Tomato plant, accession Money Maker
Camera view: tilt-top (135 deg); turntable rotation: 150 degrees
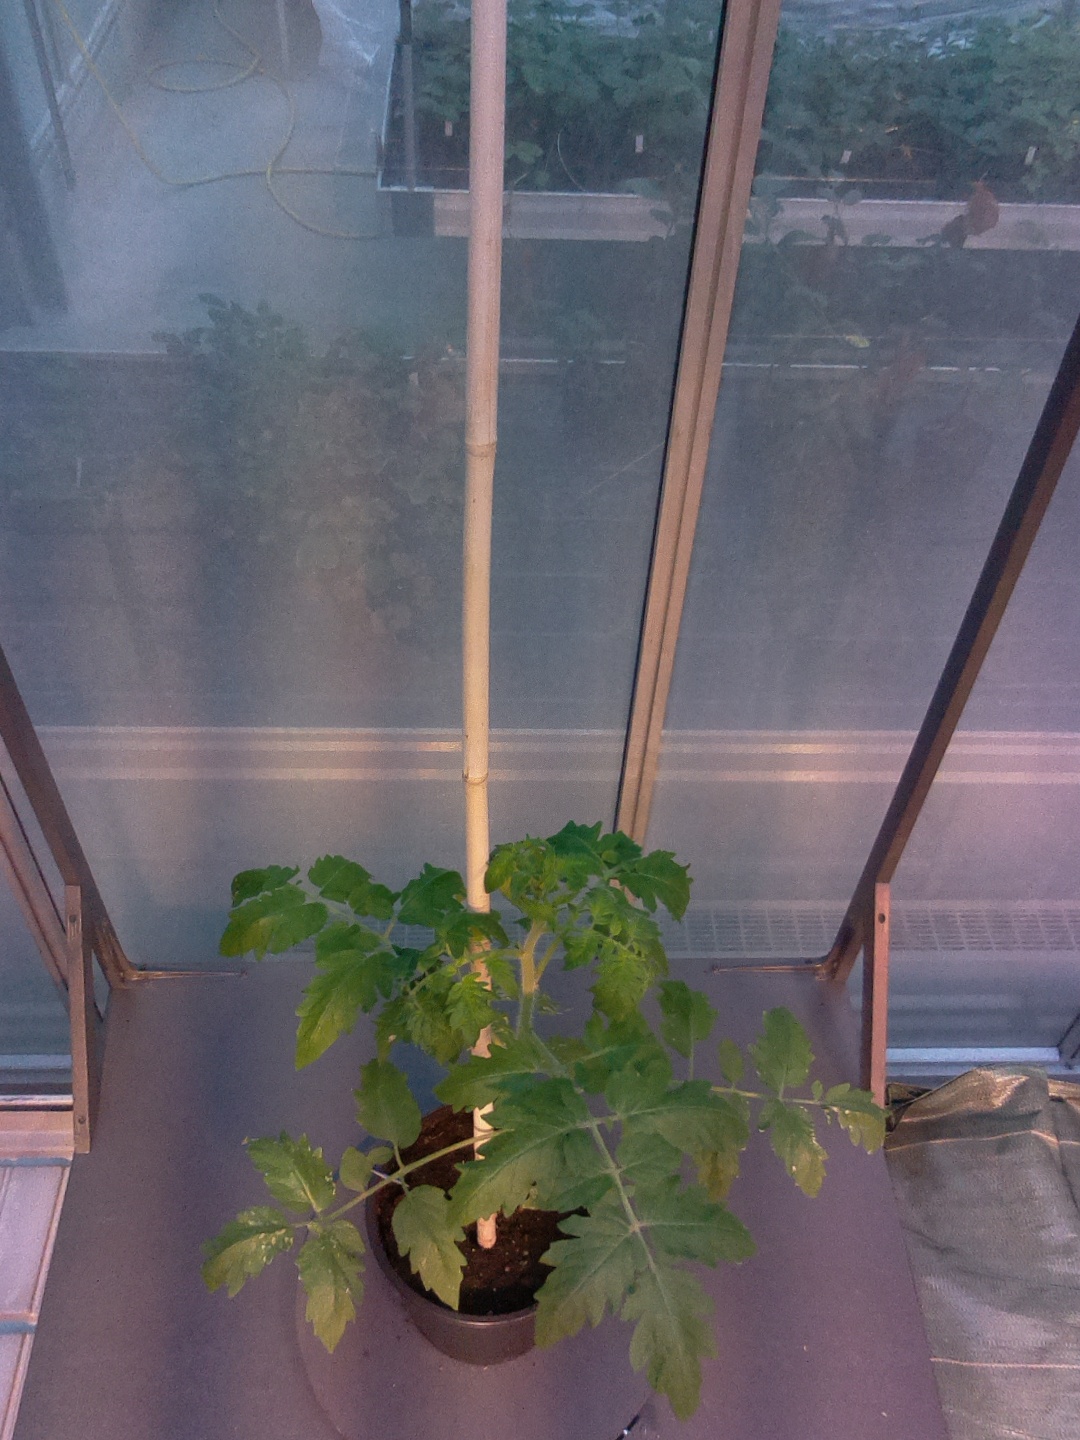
BBCH growth stage 14: 8 of true leaves visible